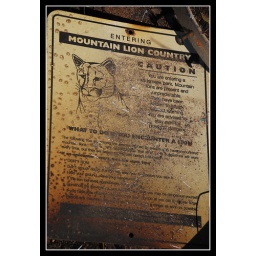
The blue sky ecological reserve in Northern Poway, or, what's left of it anyway.